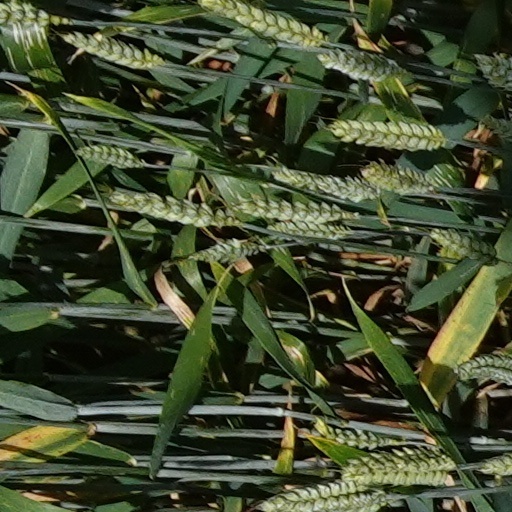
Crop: wheat